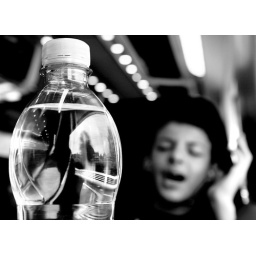
water and brother on train in italy in black and white